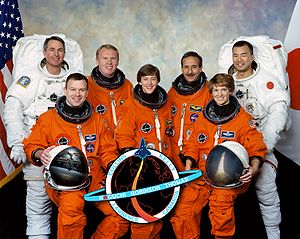
STS-114
STS-114 var Discoverys 31. rumfærge-mission.